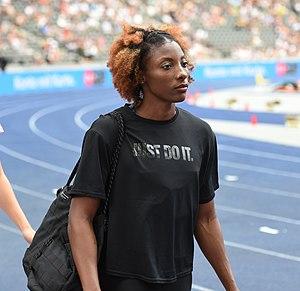
Nia Sifaatihii Ali est une athlète américaine, spécialiste du 100 mètres haies. Elle atteint son meilleur niveau dans cette discipline assez tardivement : elle décroche sa première médaille (en argent) à 26 ans aux JO de Rio en 2016 et, trois ans plus tard, une médaille d'or aux Championnats du monde 2019 de Doha, ce qui lui permet, à presque trente ans, de devenir la neuvième meilleure performeuse mondiale dans sa spécialité. Elle pratique également l'heptathlon.